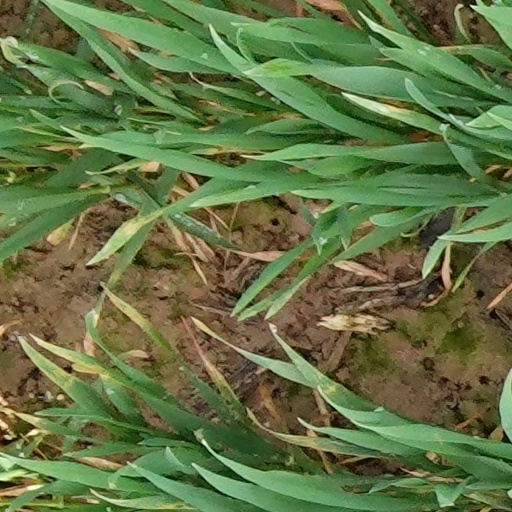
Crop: wheat